Kürtőskalács

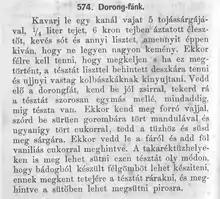
Excerpt from "Rézi néni Szakácskönyve" (Aunt Rézi's Cookbook), published in Szeged in 1876, with the first recipe that applies sprinkling sugar on kürtőskalács before baking to achieve a caramelized sugar glaze

Almost 100 years passed before the first mention was made of the next step in the evolution of kürtőskalács, the appearance of a caramelized sugar glaze, in "Aunt Rézi's Cookbook" written by Terézia Dolecskó in 1876, published in Szeged, Hungary. The recipe suggests "sprinkling sugar (sugar almond) on dough on spit a priory to baking". Due to the heat, the sugar is caramelized and also enters in what is known as Maillard reaction. The sugar glaze that melts to become caramel forms a continuous coat, also adds to firmness of cake. Shortly afterwards, pure sugar (not almond sugar) was applied to the dough's surface before baking, even with the omission of sweetening subsequent to baking. Ágnes Zilahi's cookbook entitled "Valódi Magyar szakácskönyv" (The Real Hungarian Cookbook), which appeared in Budapest in 1892, presents such a recipe.